Suraiya

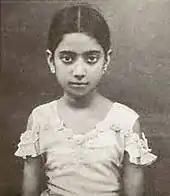
Suraiy in 1936, when she worked as a child artist

Suraiya made her debut as a child actor in Jaddan Bai's "Madame Fashion" in 1936 as Miss Suraiya. Later, she got a prominent role with the help of her uncle, M. Zahoor. During a holiday from school in 1941, she accompanied him to Bombay's Mohan Studios to see the shooting of the film "Taj Mahal", which was being directed by Nanubhai Vakil. Vakil noticed the charm and innocence of young Suraiya and selected her to play the role of Mumtaz Mahal, the film released in 1942 and marked her acting debut.